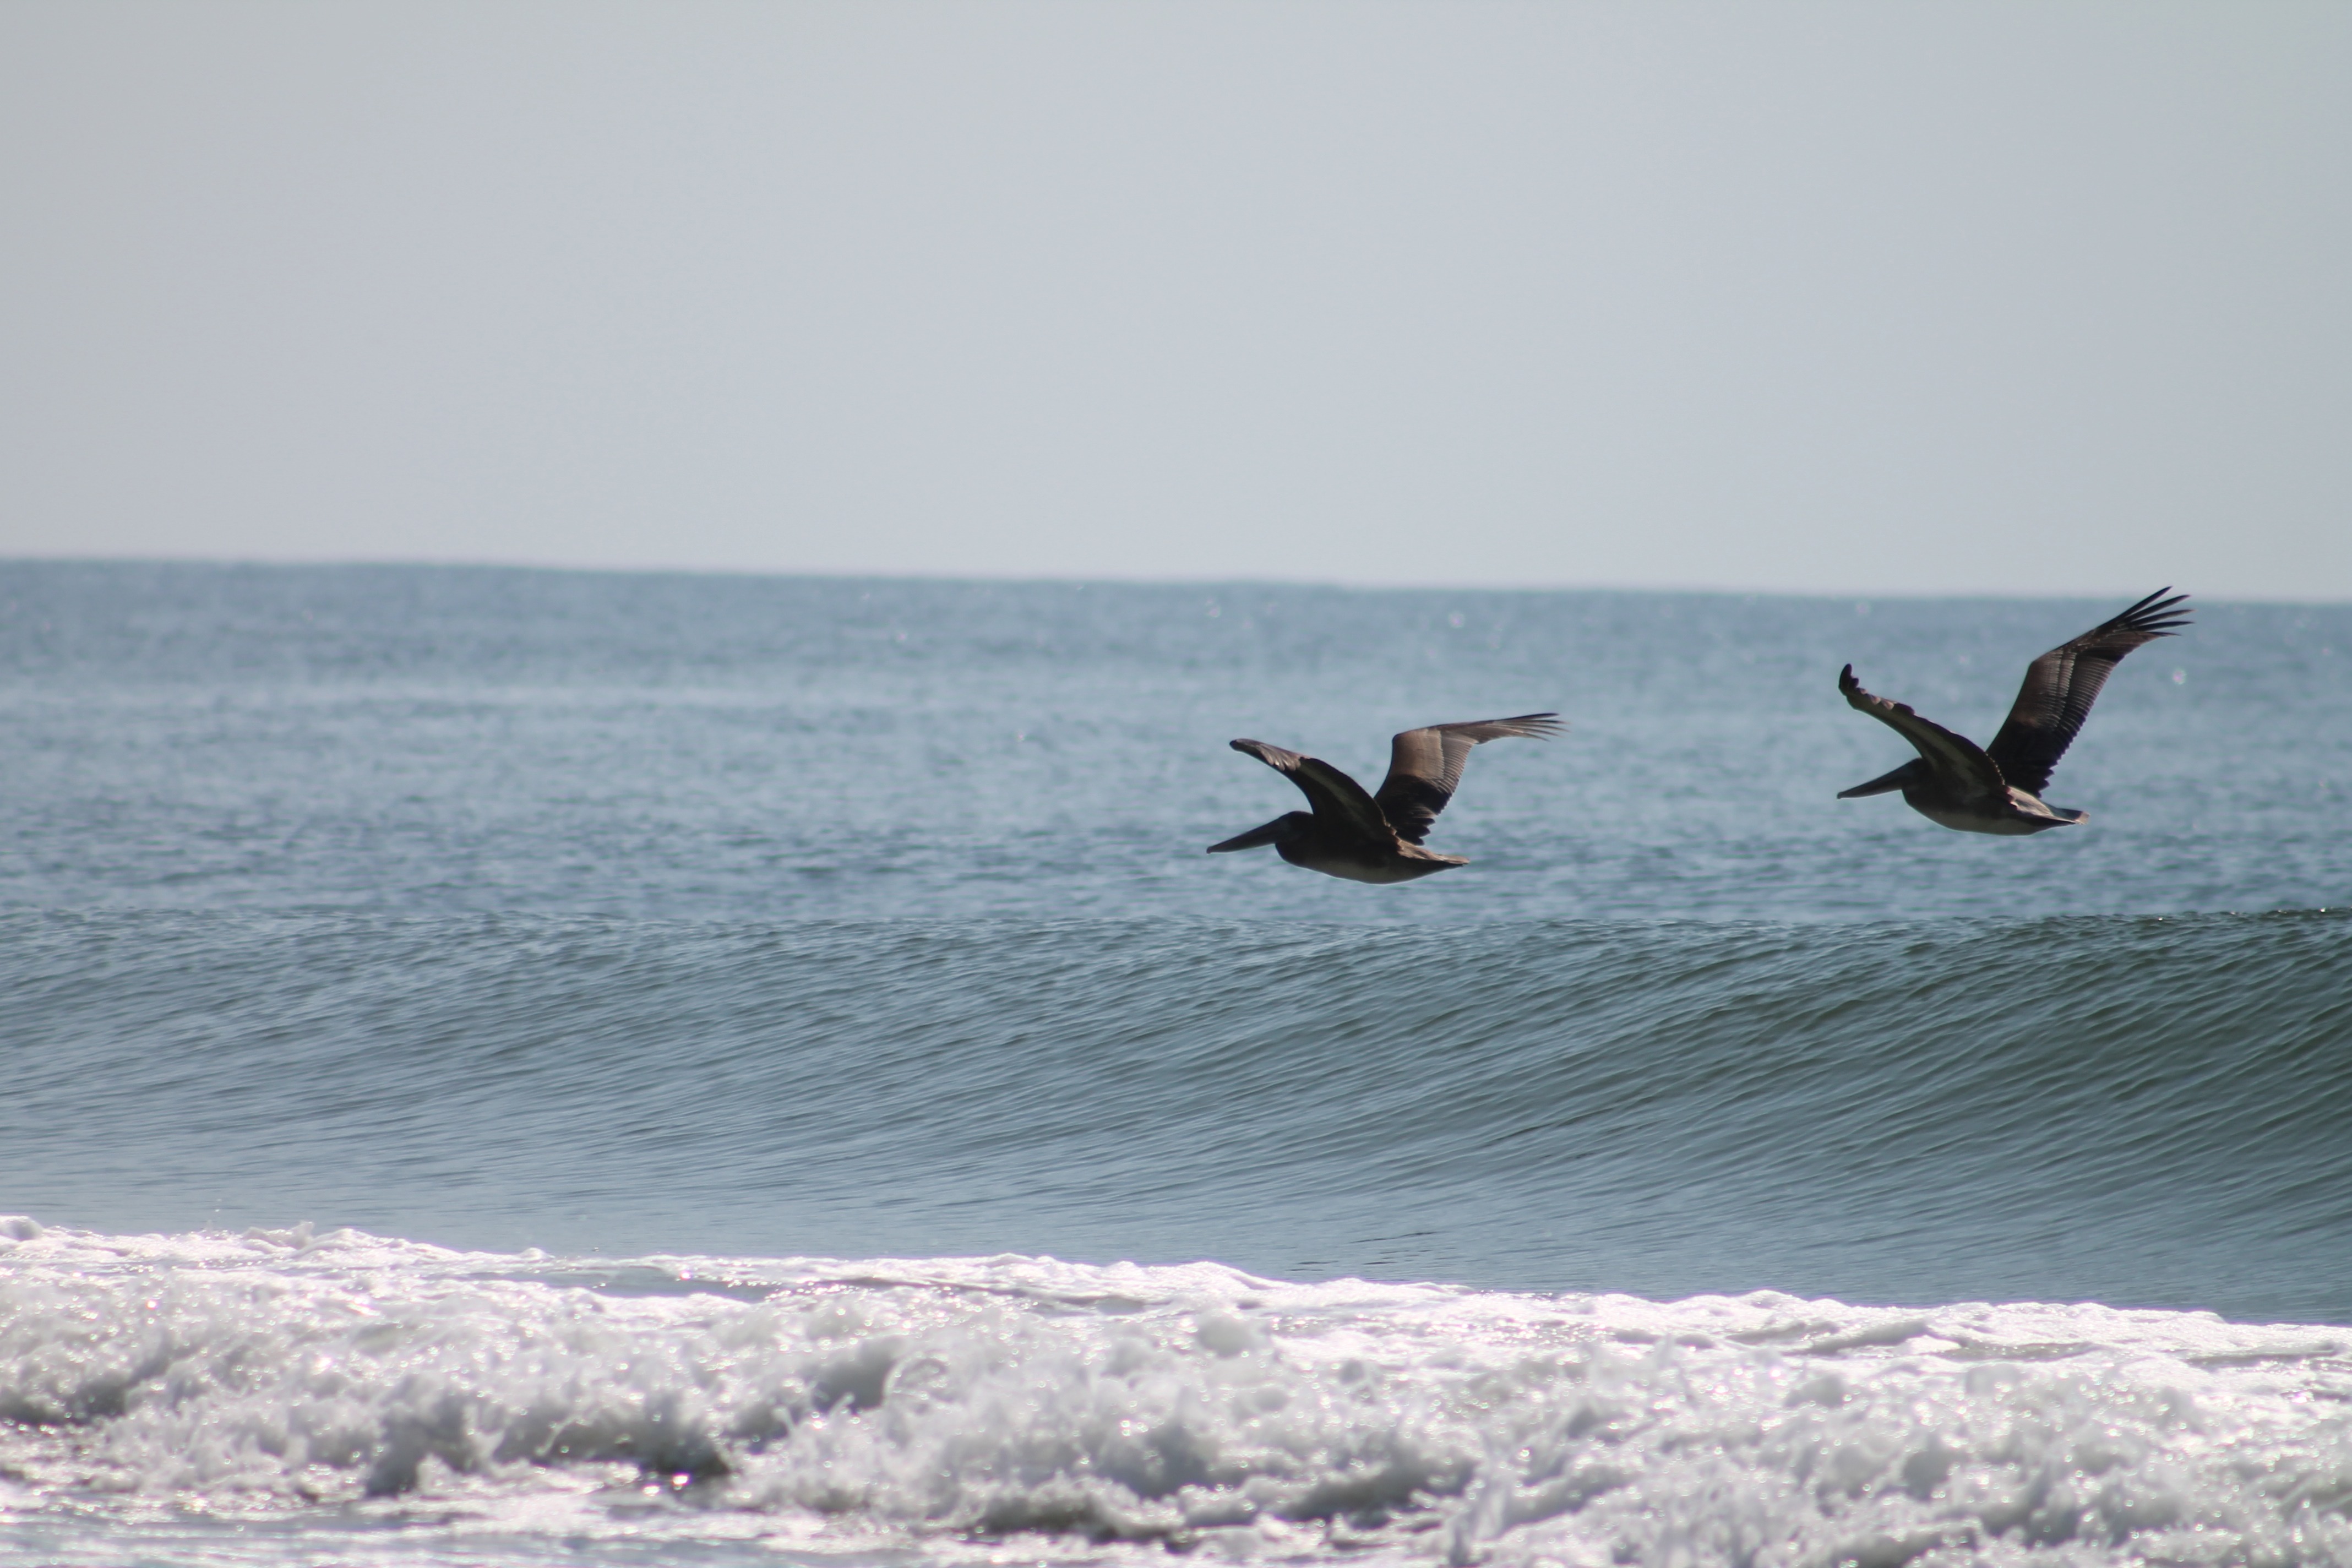
beach, sea, coast, water, sand, ocean, bird, wave, animal, flying, surfing, vehicle, surfboard, birds, water sport, wind wave, boardsport, surfing equipment and supplies, surface water sports